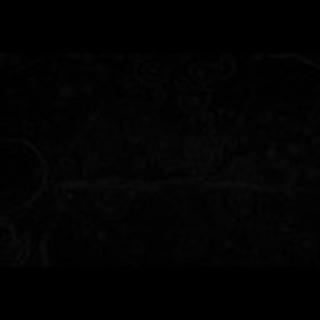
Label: cotton_target_spot